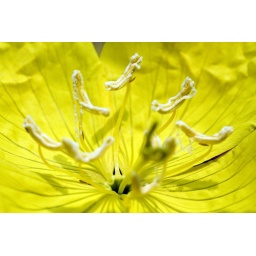
A flower is seen in the garden of a home Thursday, June 4, 2009, in Oreana, Ill.